Ashtavakra

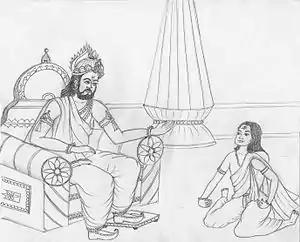
Janaka debating with Ashtavakra. Art from the epic Ashtavakra (2010).

In the Vana Parva of the Mahābhārata, the legend of Ashtavakra is described in greater detail. On losing the game of dice with the Kauravas, the five Pāṇḍava princes and Draupadi are exiled for twelve years. On their pilgrimage, they meet the sage Lomaśa, and he narrates to the Pāṇḍava princes the legend of Ashtavakra, over three chapters of Vana Parva of the Mahābhārata. Ashtavakra's wisdom on various aspects of human existence is recited in the Mahābhārata. For example: